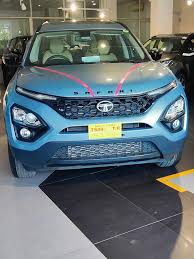
Label: noambulance